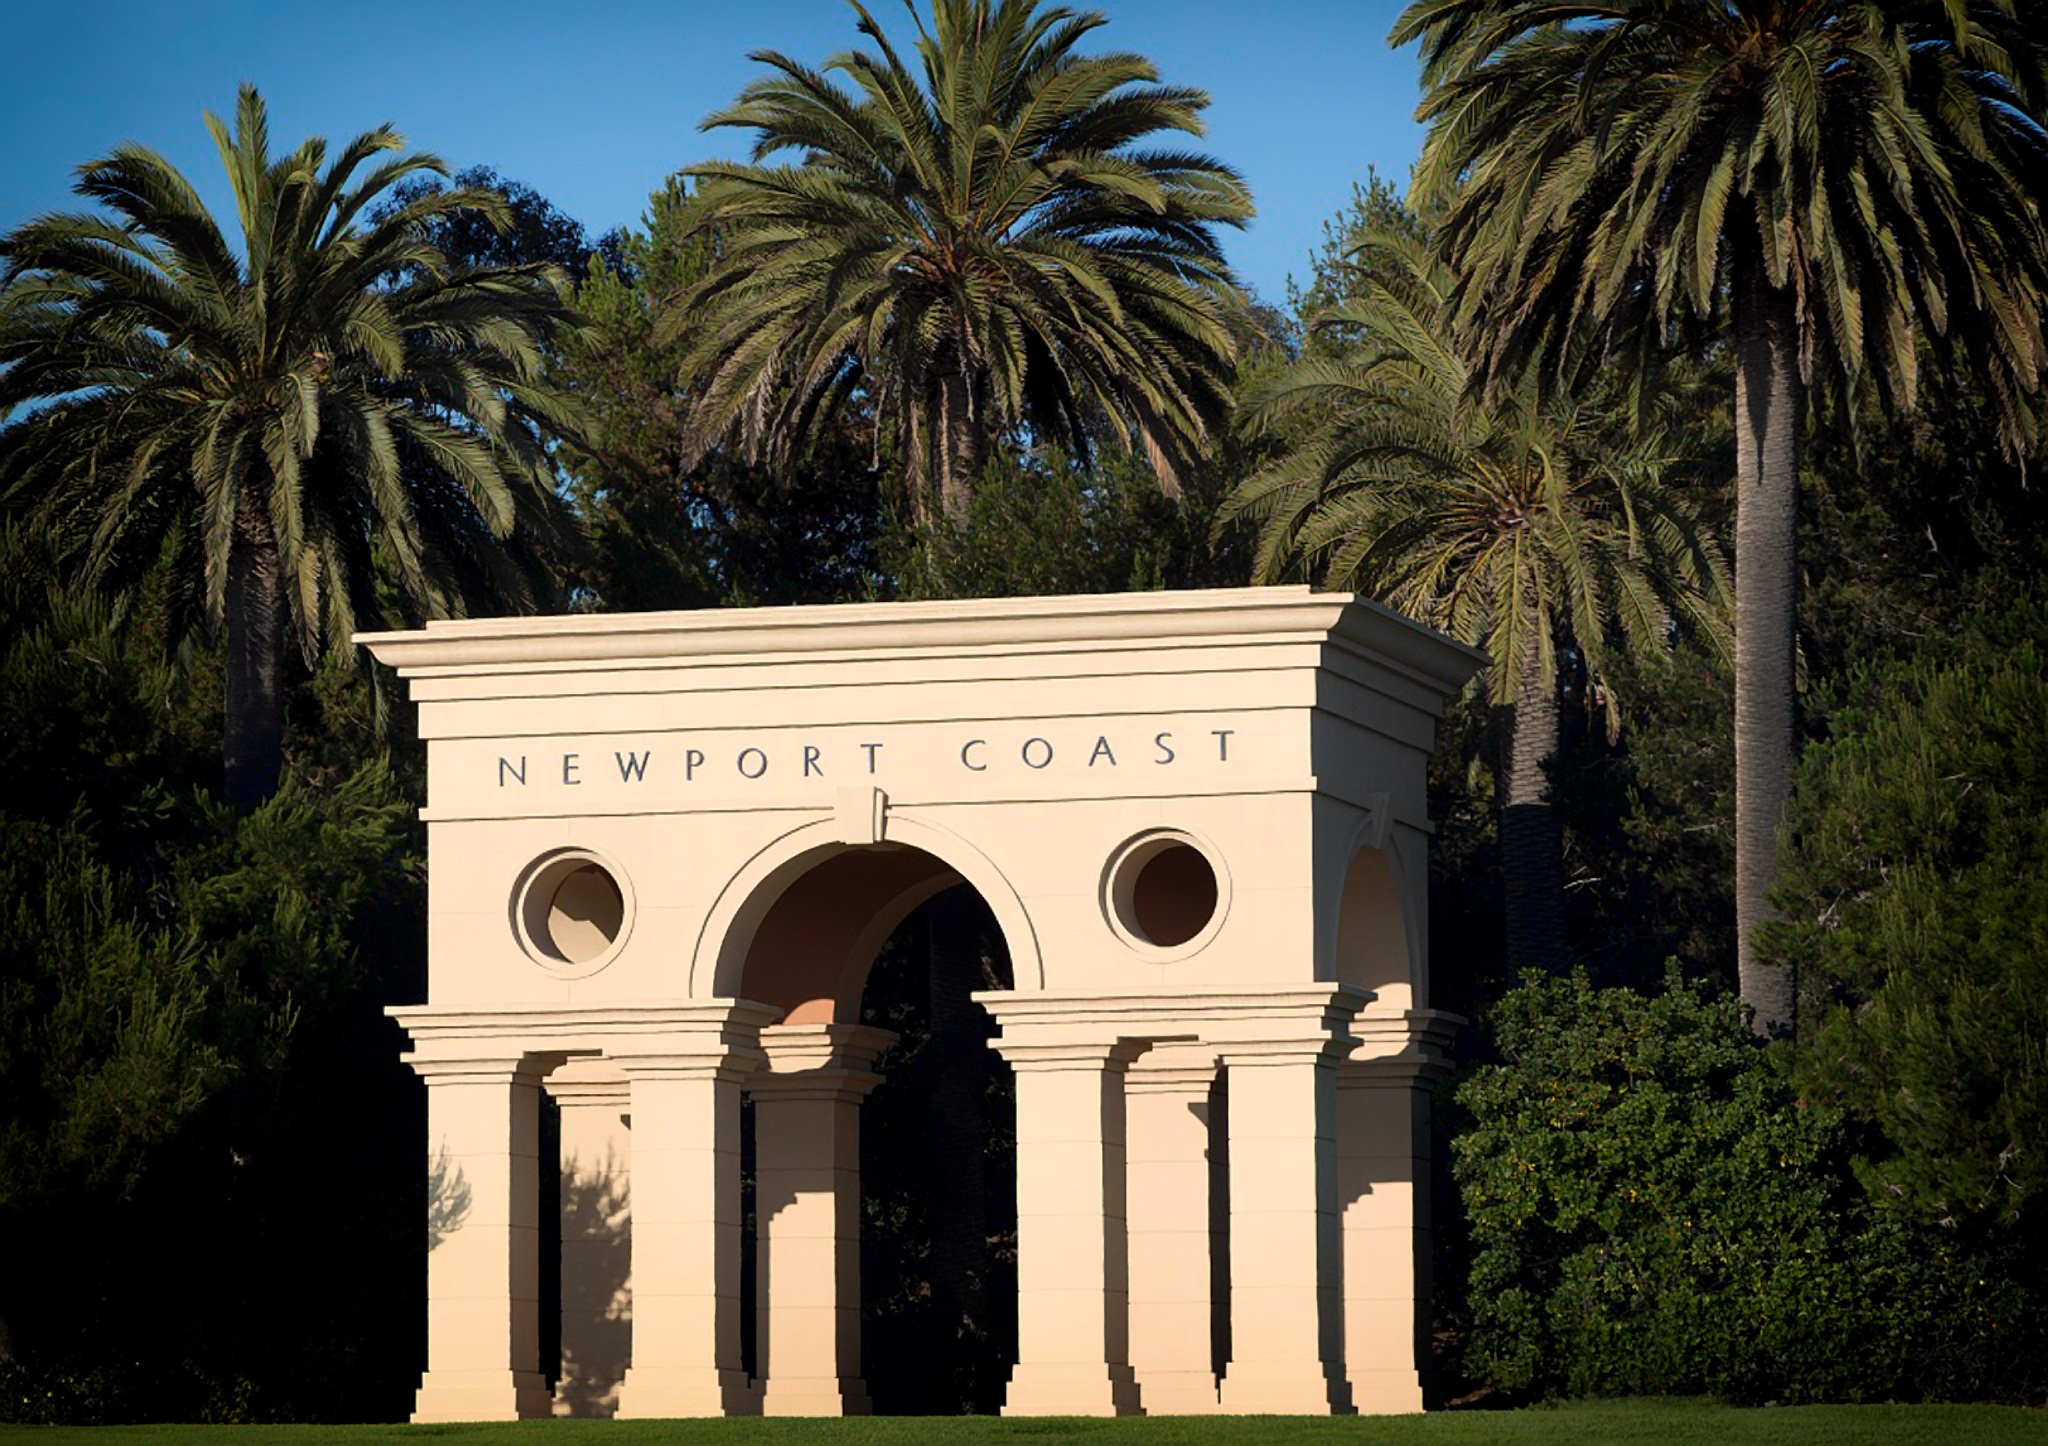
landscape, tree, architecture, structure, building, arch, column, landmark, california, place of worship, memorial, columns, newport beach, palms, palm trees, ancient history, arecales